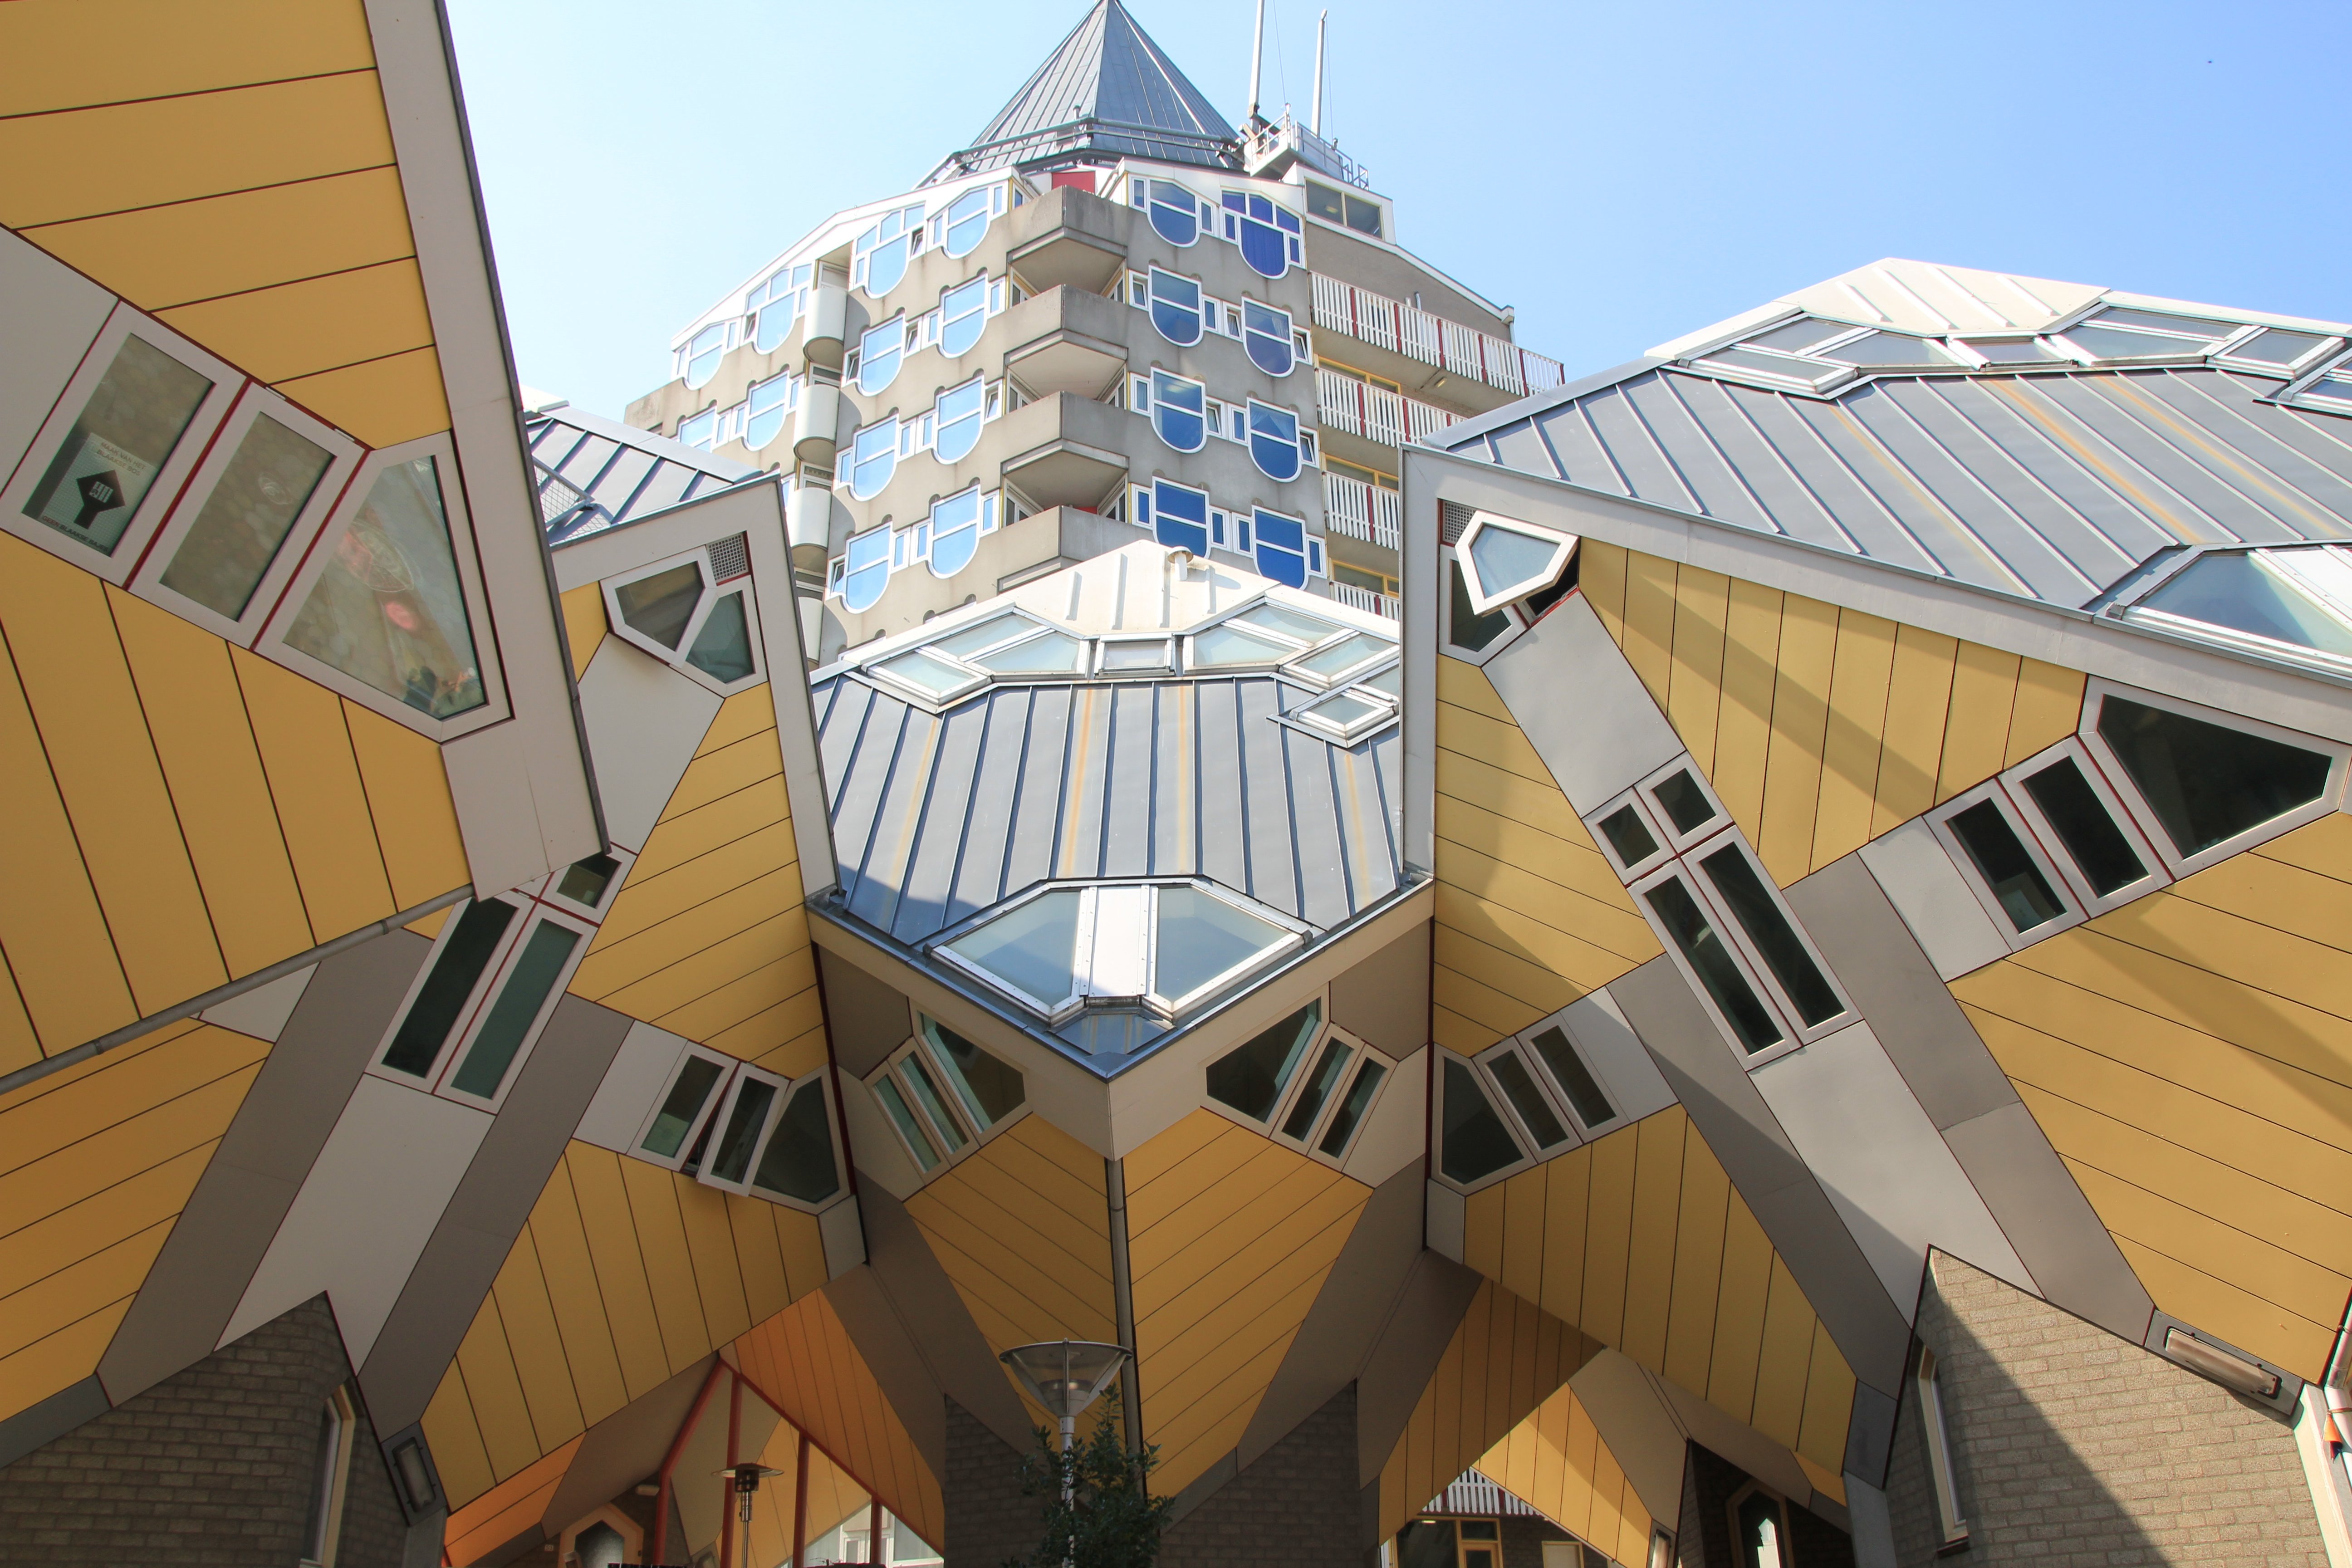
architecture, structure, roof, building, skyscraper, landmark, facade, holland, rotterdam, tourist attraction, cube houses on stilts